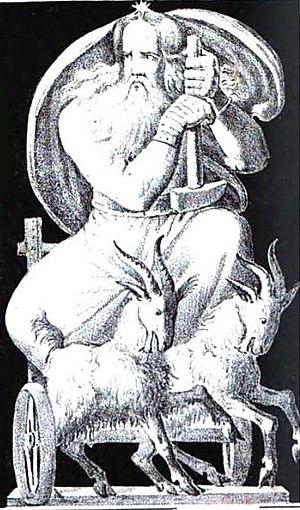
Tanngrisnir et Tanngnjóstr sont les deux boucs qui tirent le chariot de Thor, le dieu du tonnerre dans la mythologie germanique. Ils sont présents dans l'Edda poétique et dans l'Edda de Snorri écrite en prose par Snorri Sturluson écrites au XIIIᵉ siècle.